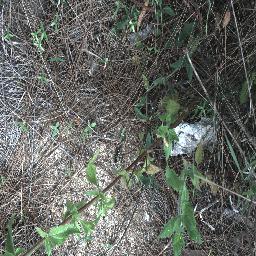
Label: siam_weed